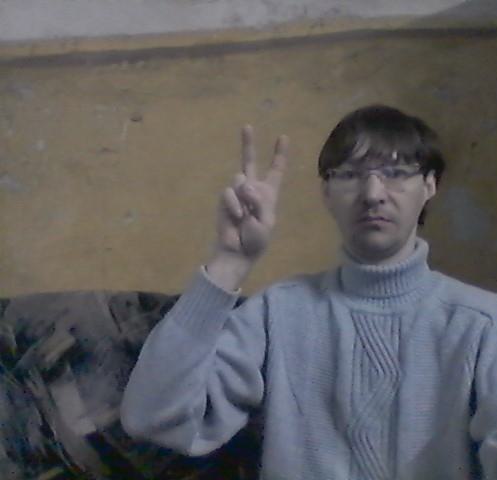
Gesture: peace